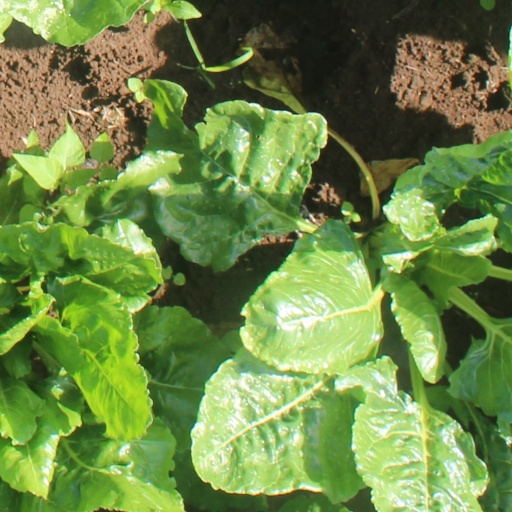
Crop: sugar beet